Foley Hall

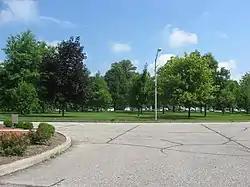
Foley Hall site, July 2011

Foley Hall was a historic building located on the campus of Saint Mary-of-the-Woods College in Sugar Creek Township, Vigo County, Indiana. The building consisted of a three-story, three wing, brick structure built in 1860, fronted by a -story, Renaissance Revival style limestone addition built in 1897. The building was topped by a flat roof with a large cupola topped by a spire. It featured a two-story, central pediment supported by Corinthian order columns. Foley Hall was demolished in 1989.